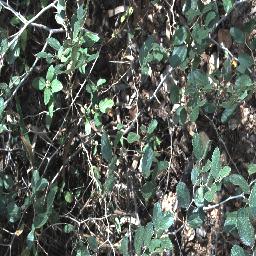
Label: chinee_apple